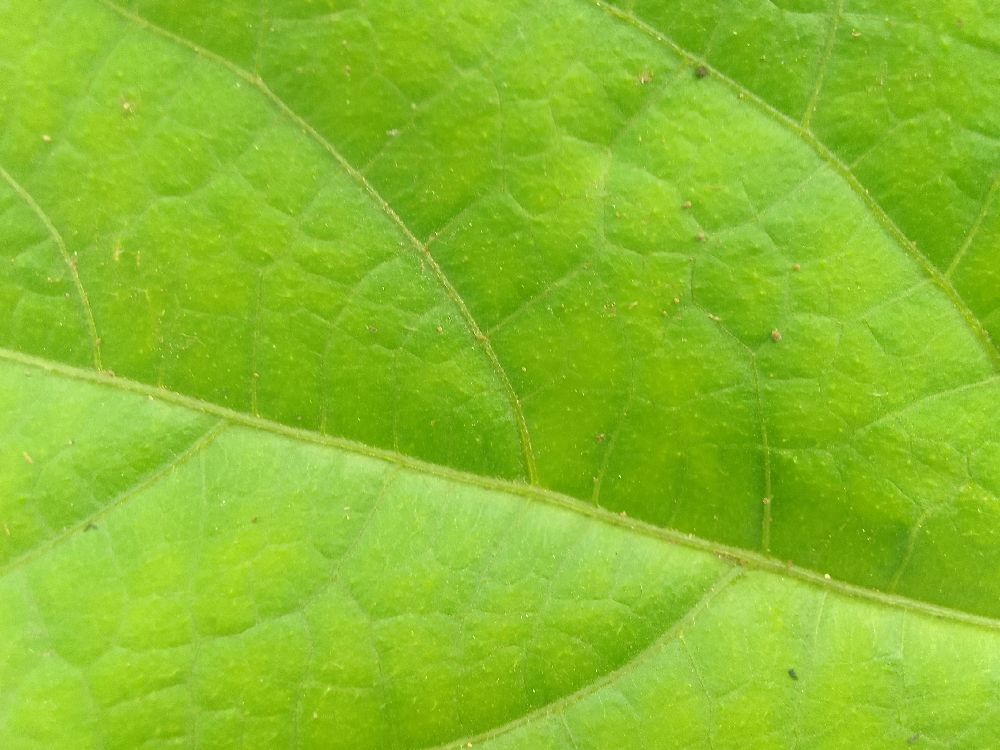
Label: healthy